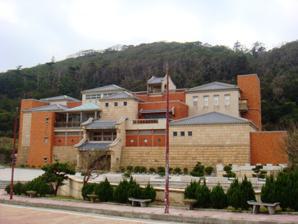
Building: Matsu Folk Culture Museum
Country: Unknown
Year built: 1983
Museum in Nangan, Lienchiang, Taiwan Matsu Folk Culture Museum 馬祖民俗文物館 Established 1974 Location Nangan , Lienchiang , Taiwan Coordinates 26°09′03.62″N 119°56′08.64″E / 26.1510056°N 119.9357333°E / 26.1510056; 119.9357333 Type museum The Matsu Folk Culture Museum or Matsu Folk Cultural Artifacts Exhibition Hall ( traditional Chinese : 馬祖民俗文物館 ; simplified Chinese : 马祖民俗文物馆 ; pinyin : Mǎzǔ Mínsú Wénwùguǎn ) is a museum in Nangan Township , Lienchiang County , Fujian Province , Republic of China . History The museum was originally built in 1974. In 1983, the museum building was rebuilt and underwent renovation in 2002. Architecture The museum building is designed with a traditional Matsu village and Eastern Fujian style and is located in a five-story building to display local cultural artifacts to the visitors coming to the museum. Exhibitions The ground floor of the museum displays the archeology of Liangdao Austronesian culture. The two middle floors display the agriculture, fishing and life of local people. The top most floor displays an artwork gallery. Notable events 1st Lienchiang Cross-Strait Matters Forum See also List of museums in Taiwan References